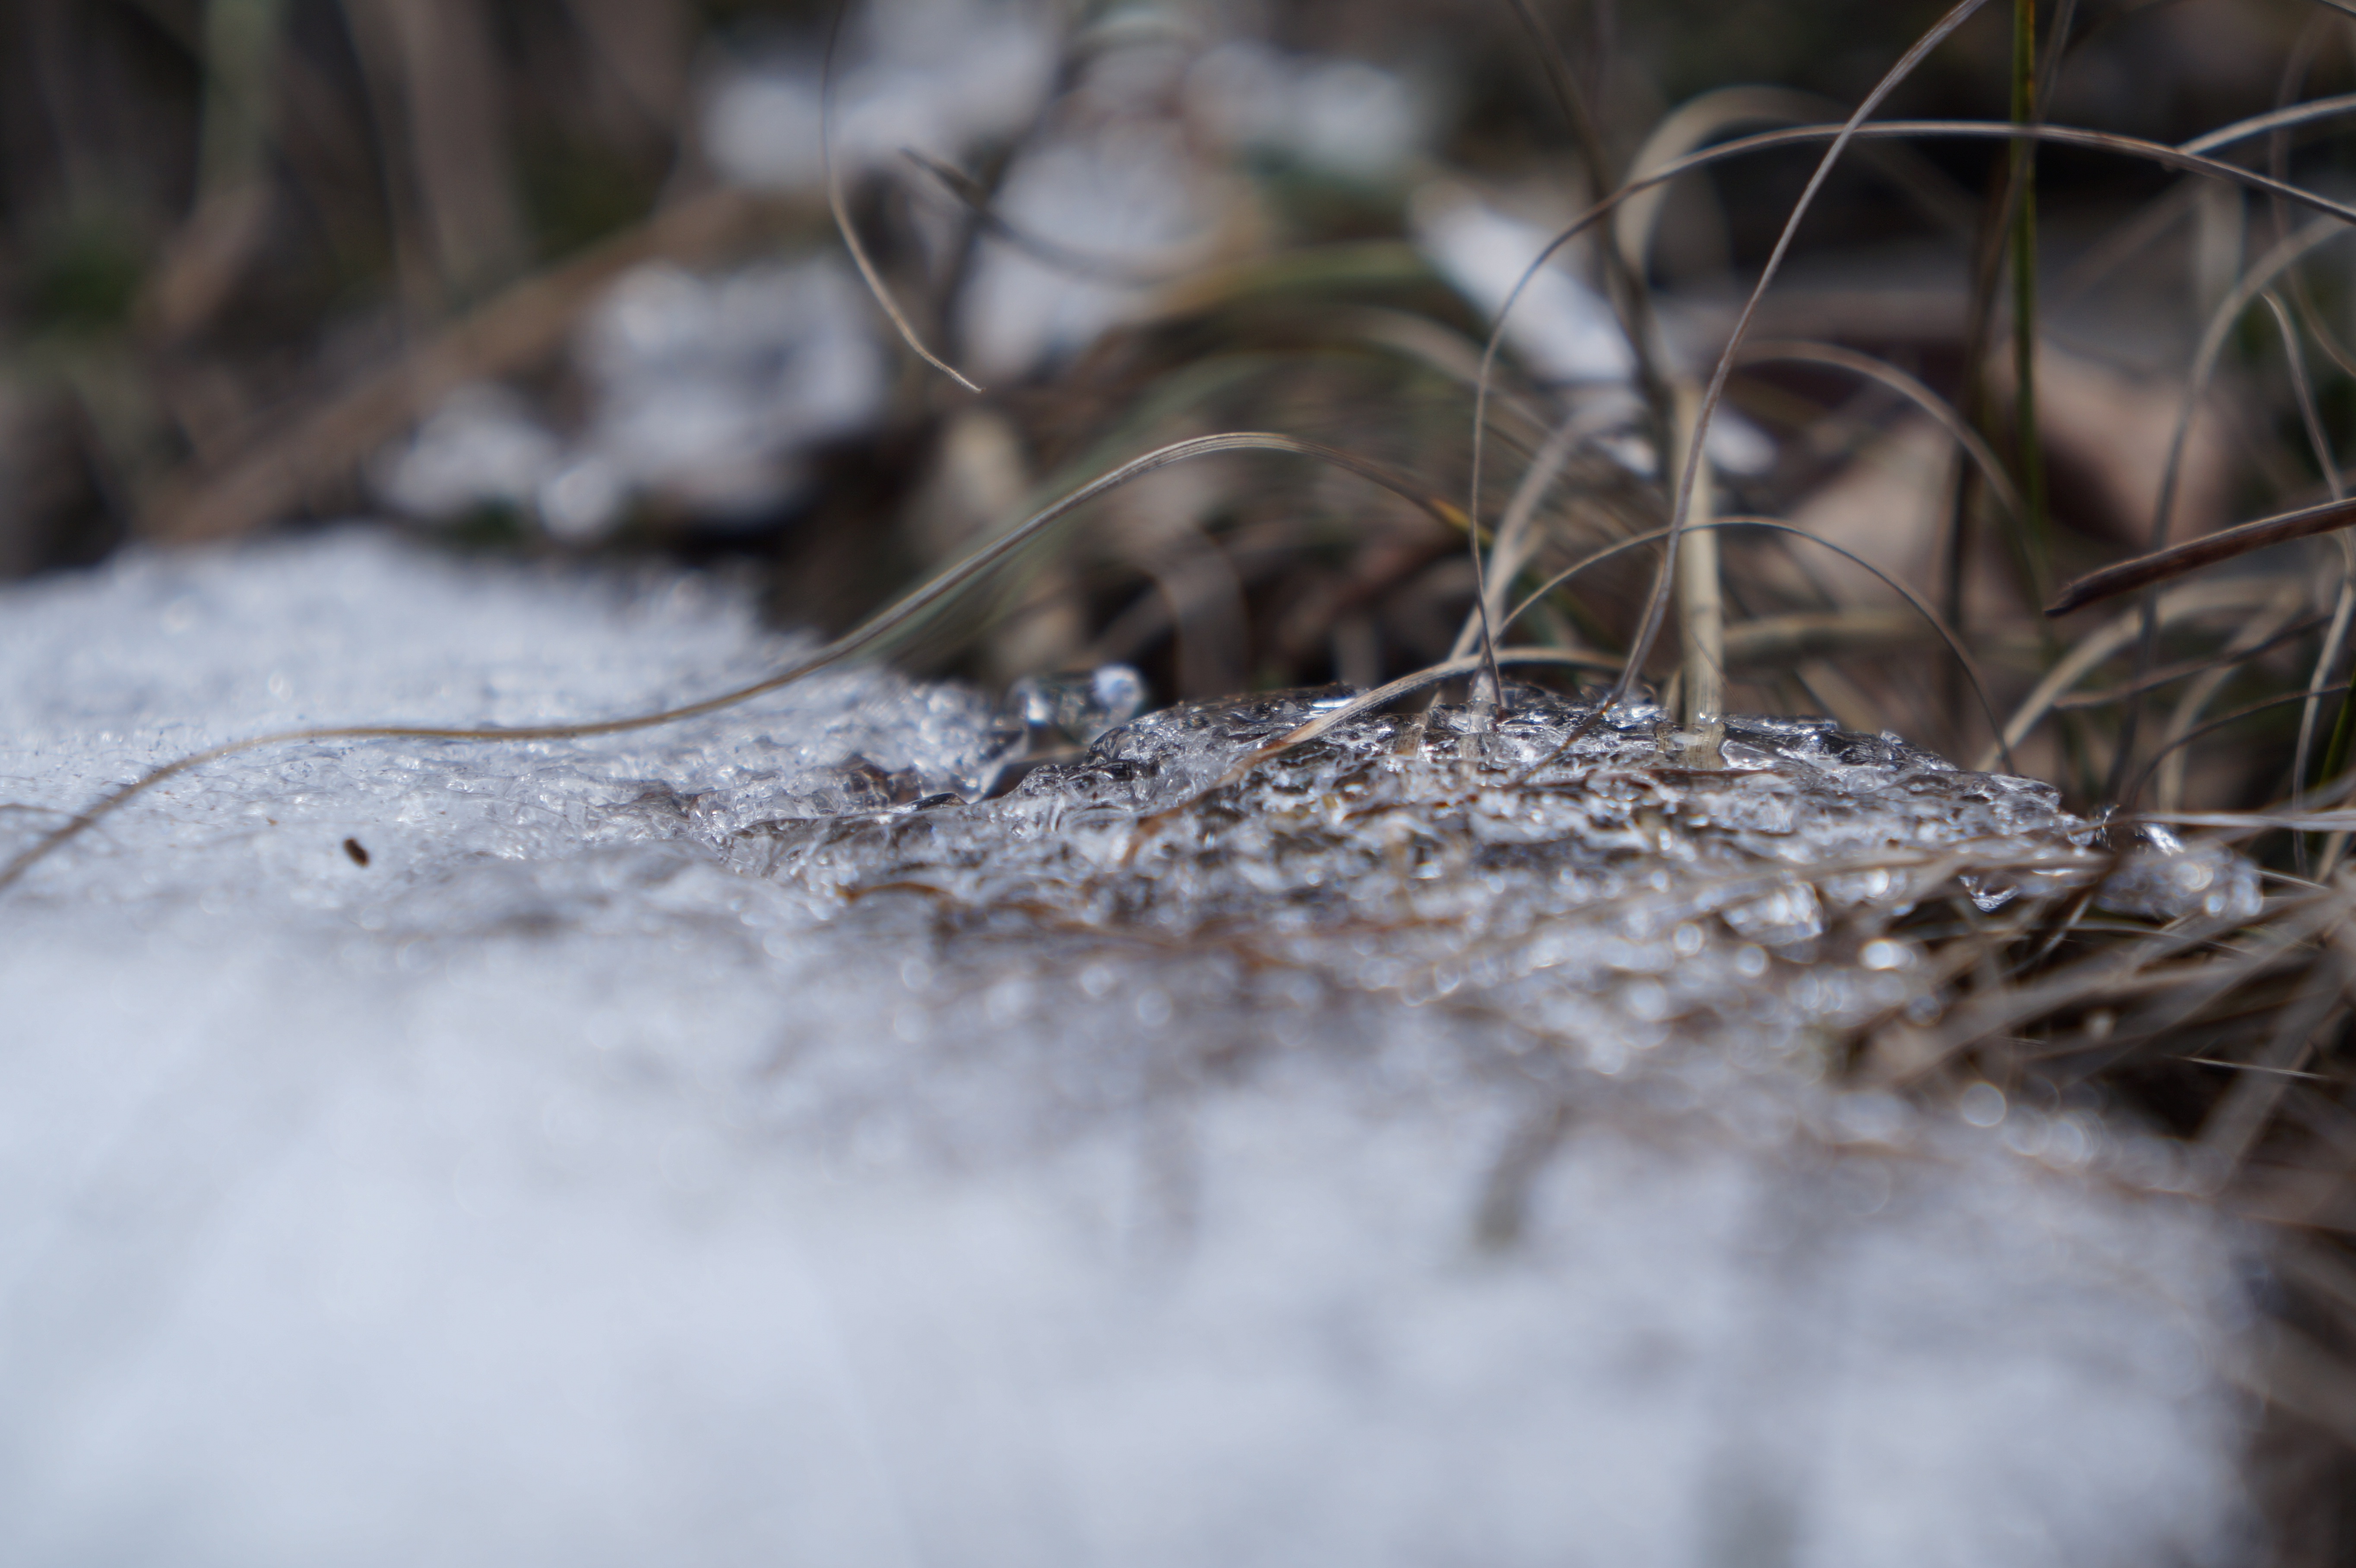
nature, grass, branch, snow, winter, leaf, frost, wildlife, macro, season, fauna, close up, macro photography